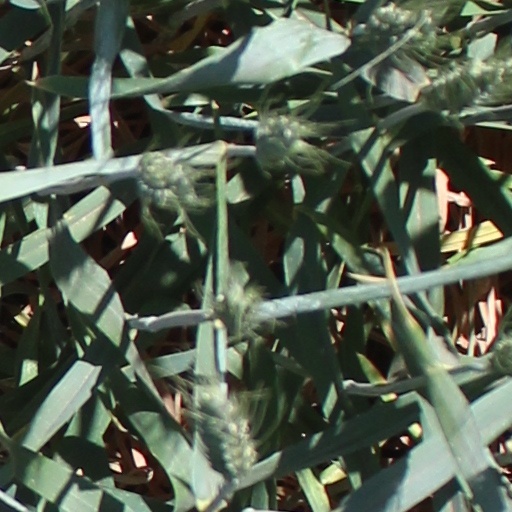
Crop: wheat